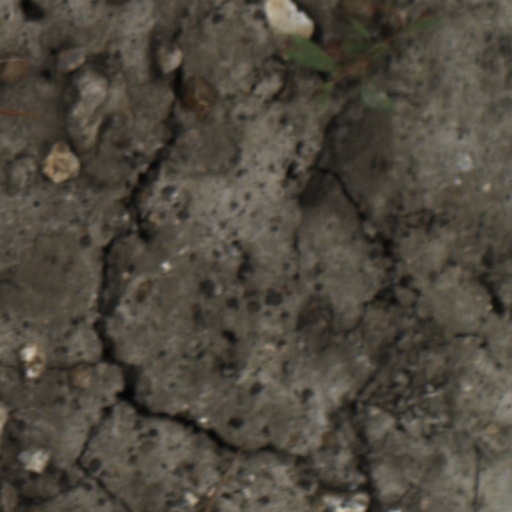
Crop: wheat